Ayshford Chapel

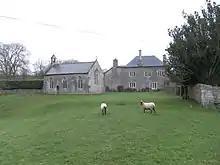
Ayshford Chapel and Ayshford Court, viewed from the south, from the bank of the canal

Ayshford is recorded in the Domesday Book of 1086 as "Aiseforda". It is recorded even earlier in a charter dated 958. The manor house is now split into two residences. The main historic house was built by the Ashford/Ayshford family in about 1500 with major added in the 16th and 17th. centuries. The parlour wing was probably built by Roger Ayshford (died 1611), whose kneeling white marble effigy can be seen in his mural monument in Burlescombe Church, and the plasterwork was probably commissioned by Arthur Ayshford (1600 – 1642/7), his eldest son, who died without male progeny, his heir being his brother John (died 1654).